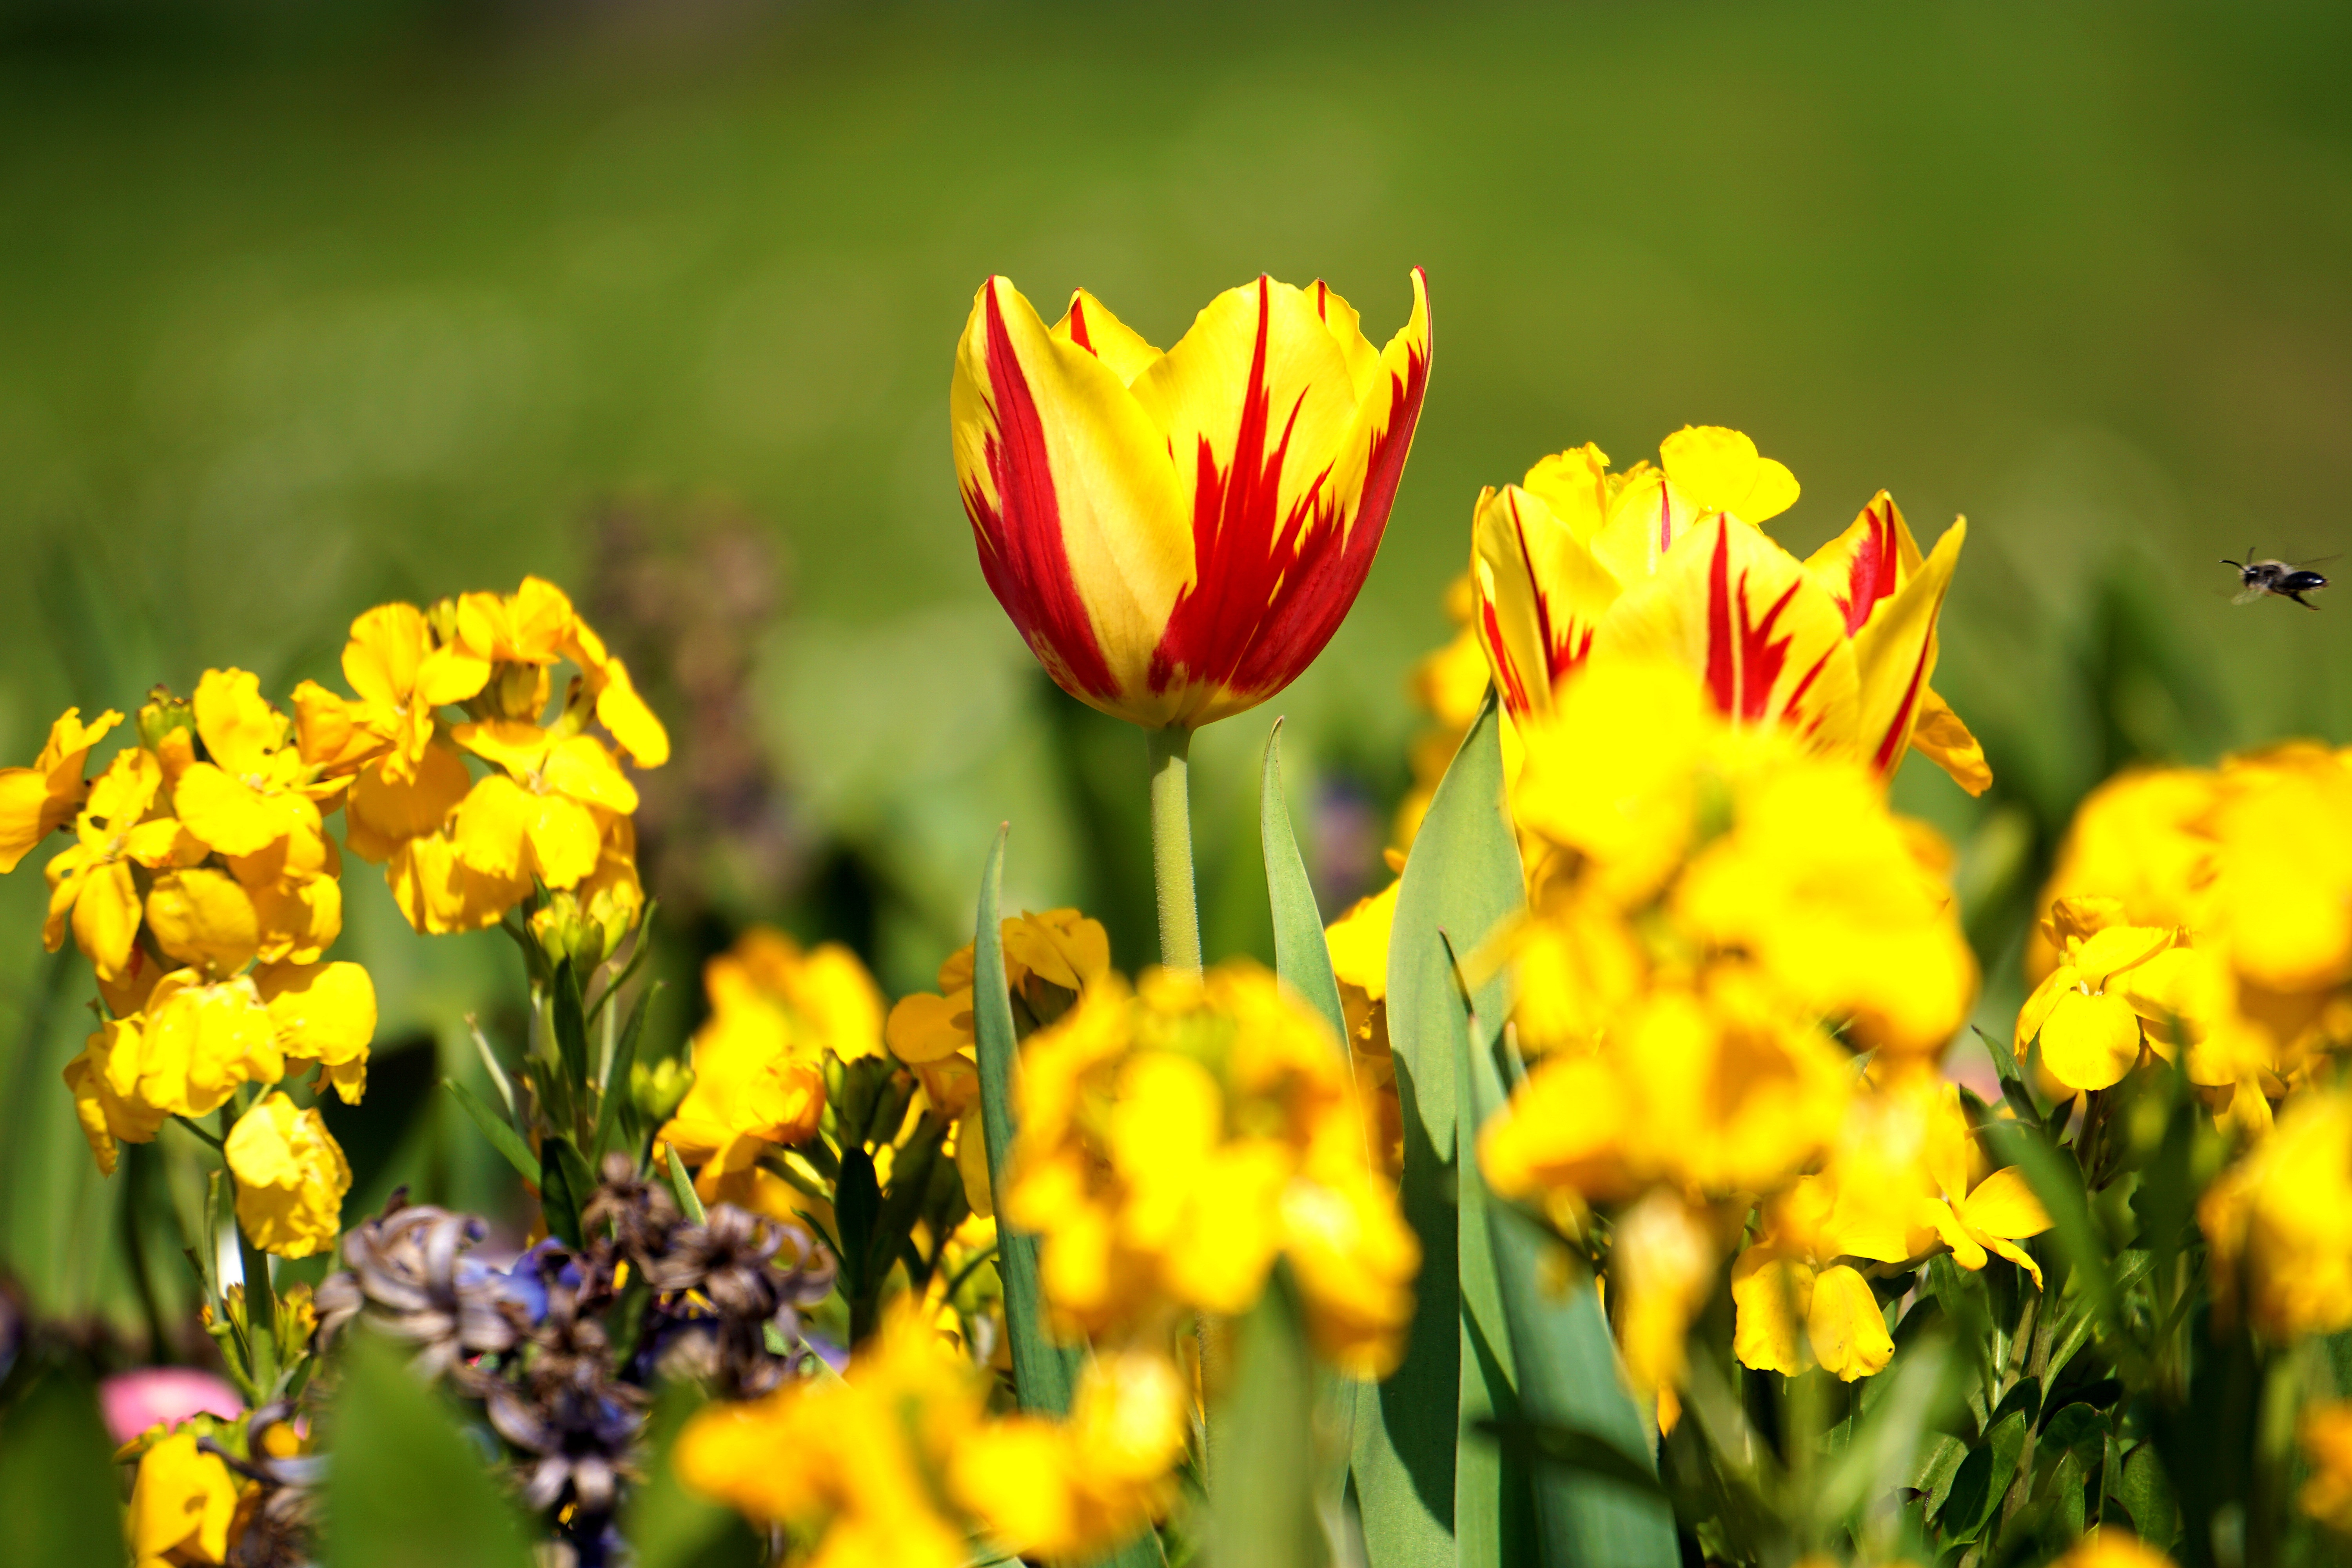
nature, blossom, plant, field, meadow, leaf, flower, petal, bloom, summer, floral, tulip, spring, green, red, color, natural, fresh, botany, blooming, colorful, yellow, garden, flora, season, botanical, wildflower, decorative, bright, yellow flowers, macro photography, flowering plant, plant stem, land plant